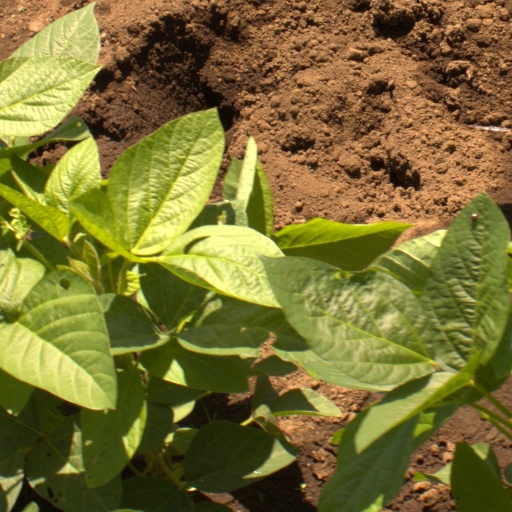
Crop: soybean